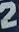
Number: 2